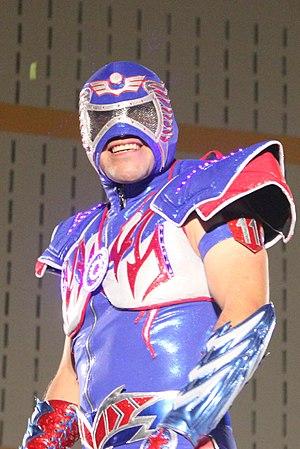
Aero Star, est un catcheur mexicain qui est actuellement sous contrat avec l'Asistencia Asesoría y Administración. Comme beaucoup de catcheurs mexicains, Aerostar porte un masque.